Kantele

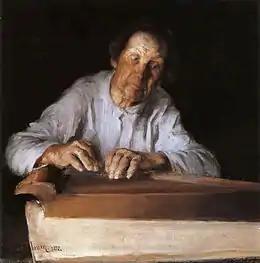
"The Kantele Player" by Pekka Halonen, 1892

The kantele has a distinctive bell-like sound. The Finnish kantele generally has a diatonic tuning, though small kanteles with between 5 and 15 strings are often tuned to a gapped mode, missing a seventh and with the lowest pitched strings tuned to a fourth below the tonic, as a drone. Players hold the kantele in their laps or on a small table. There are two main playing techniques, either plucking the strings with the fingers or strumming unstopped strings (sometimes with a matchstick). Small kanteles and concert kanteles have different, though related, repertoires.